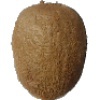
Label: Kiwi 1